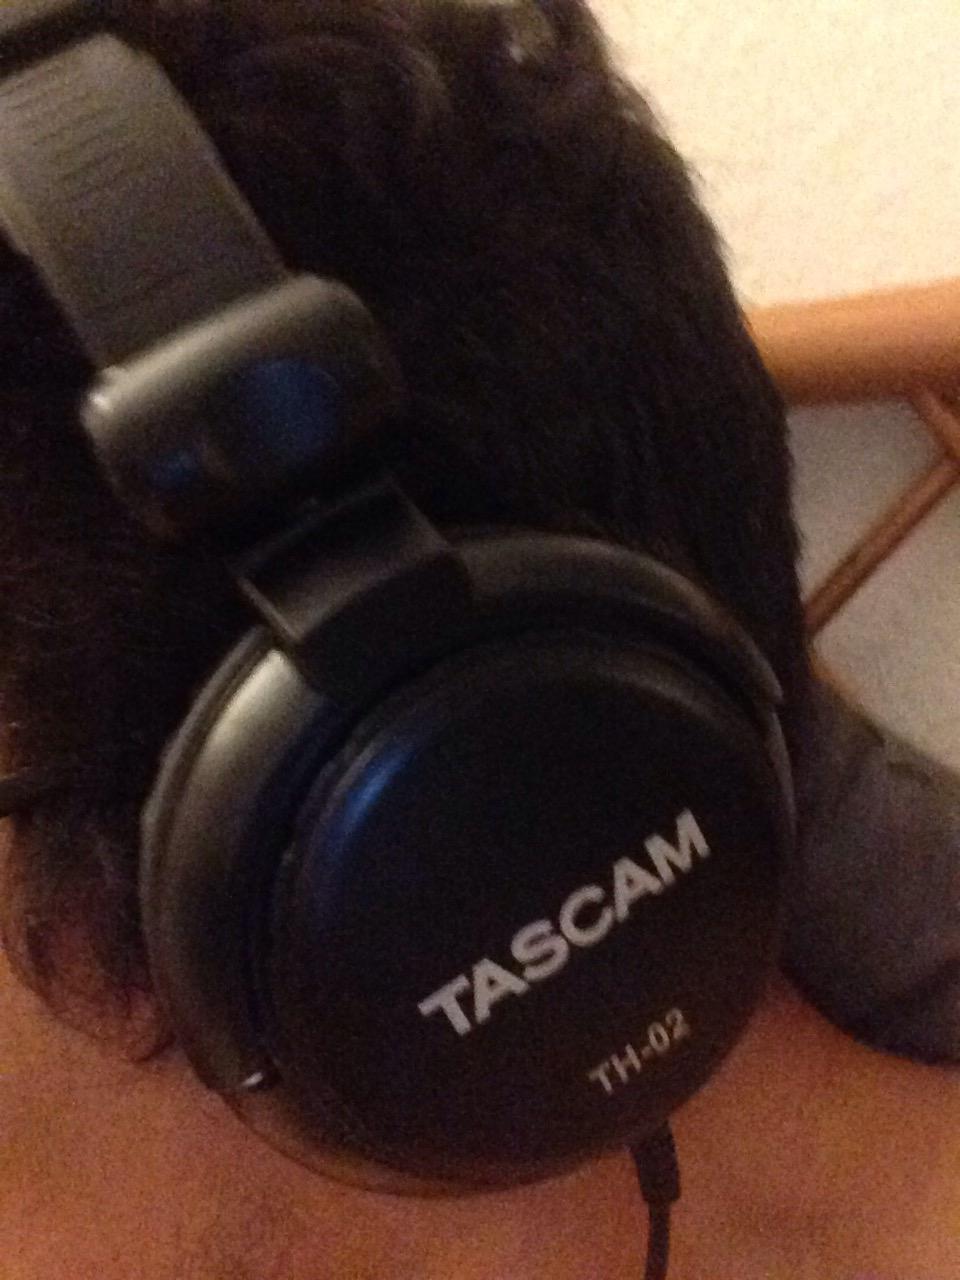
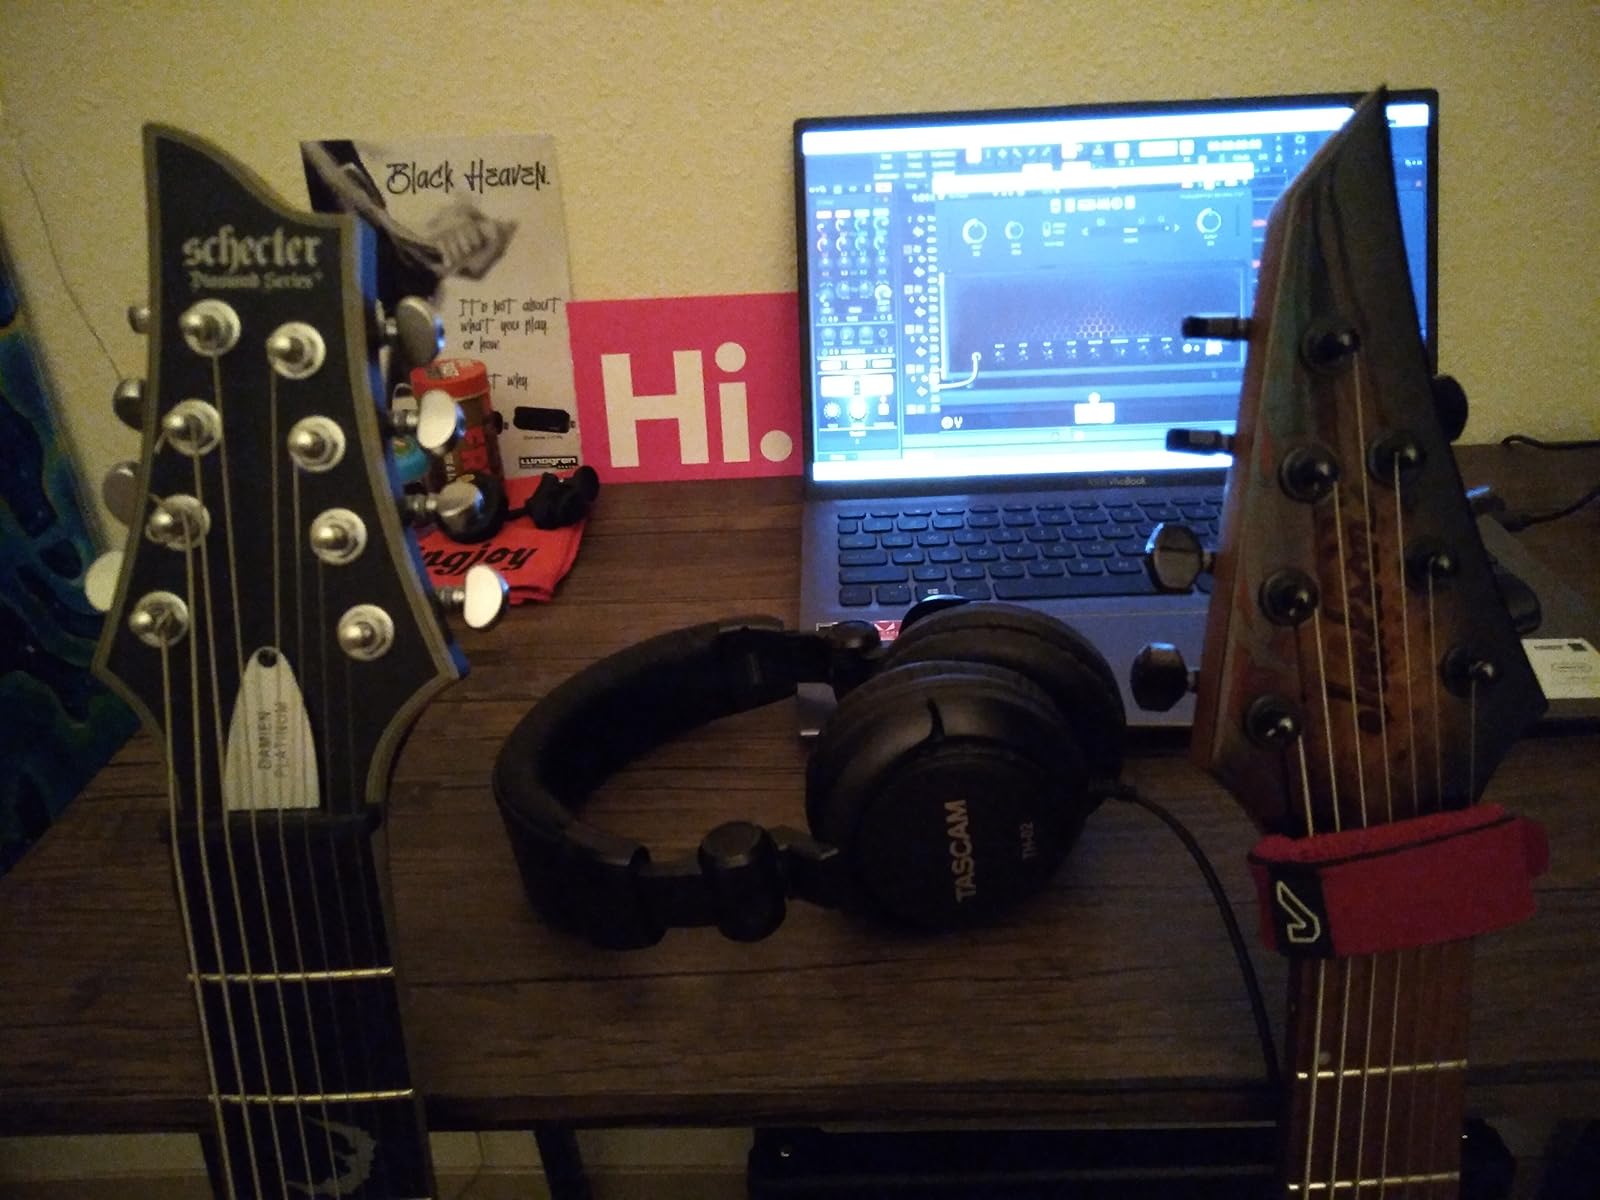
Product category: headphones
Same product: yes